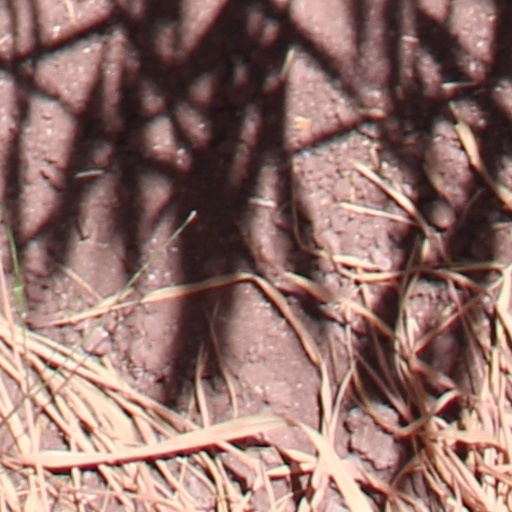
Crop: wheat